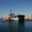
Label: ship